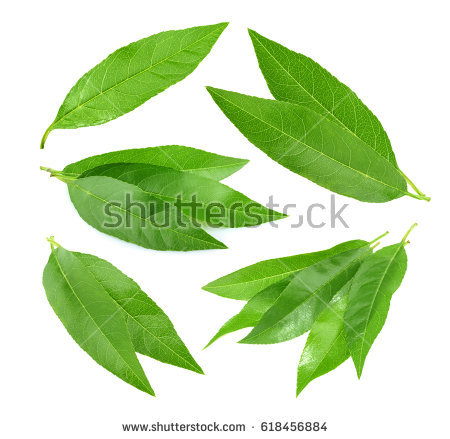
Labels: Peach leaf, Peach leaf, Peach leaf, Peach leaf, Peach leaf, Peach leaf, Peach leaf, Peach leaf, Peach leaf, Peach leaf, Peach leaf